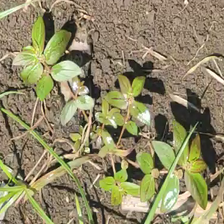
Weed species: Choti_dudhi_(Euphorbia_hirta)